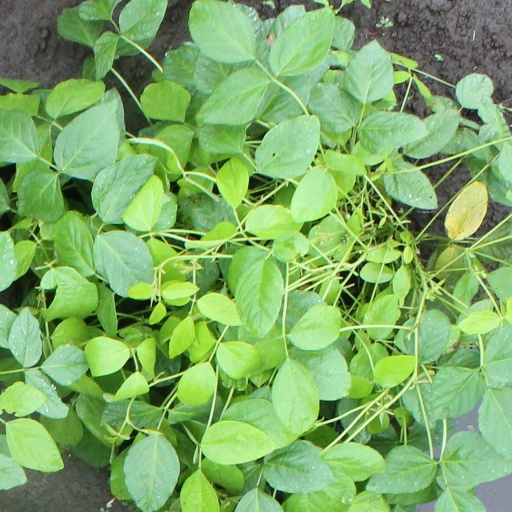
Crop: soybean